William D. Robbins

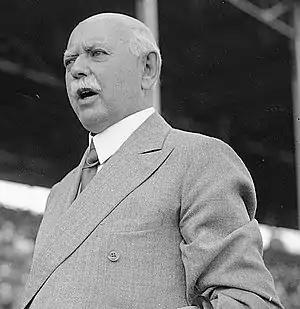
Robbins in July 1937

William Dullam Robbins (May 7, 1874 – March 25, 1952) was the 45th Mayor of Toronto from 1936 to 1937. He was appointed mayor after the death of incumbent Sam McBride and remained in office until defeated by Ralph Day in the 1937 elections. Robbins was considered a representative of labour in Toronto city politics, but was also a member of the Conservative Party. He served 18 years on city council and the Board of Control before becoming mayor. He was also a member of the Orange Order in Canada. He died after years of ill health at his Toronto home in 1952.